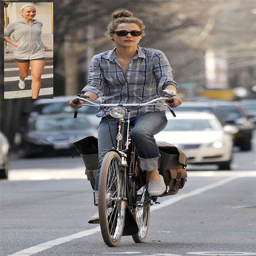
actor wearing tennis shoes while enjoying a bike ride